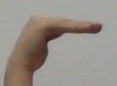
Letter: haa